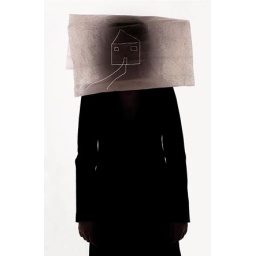
Woman in black with pink drawing paper with childs drawing of house on it, over her head